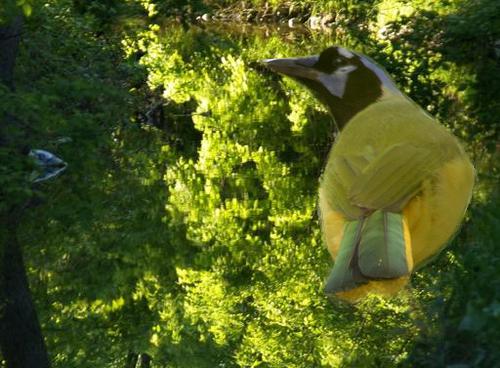
Bird species: Green_Jay
Bird type: landbird
Background: land